Arena of Fear

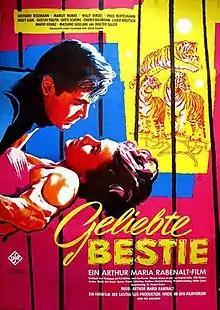
Austrian film poster

Arena of Fear is a 1959 Austrian drama film directed by Arthur Maria Rabenalt and starring Gerhard Riedmann, Margit Nünke and Willy Birgel.